History of Uruguay

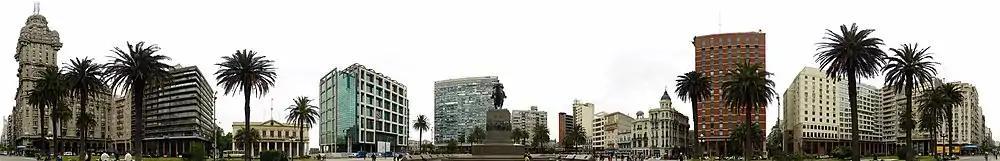
Modern Montevideo

In the 1946 general election, Tomás Berreta succeeded Juan José de Amézaga as president. However, in August 1947, he died suffering from prostate cancer and was succeeded by then vice president Luis Batlle Berres—nephew of José Batlle y Ordóñez—who became the third member of the Batlle family to occupy the presidency of the country.